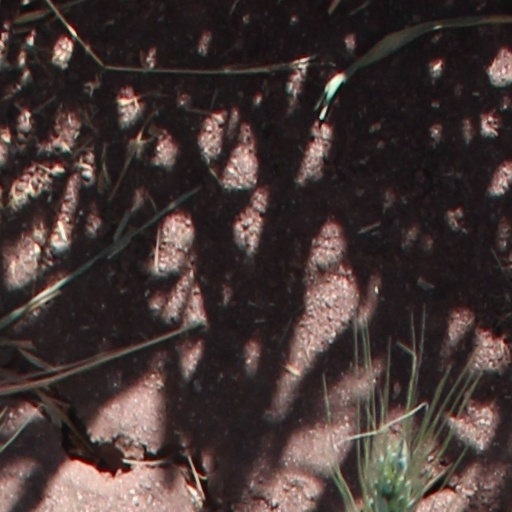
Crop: wheat